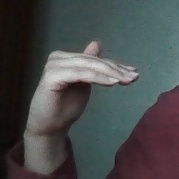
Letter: khaa